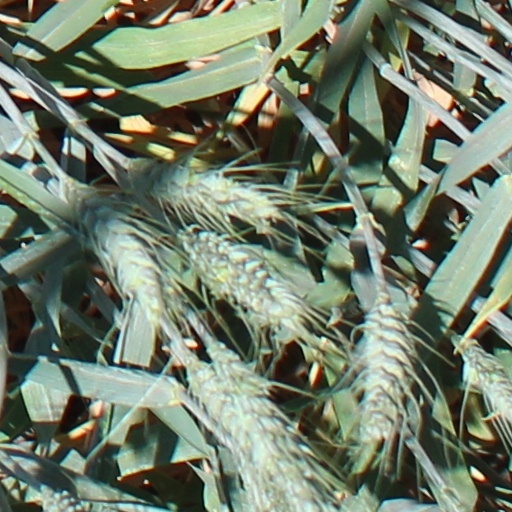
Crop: wheat